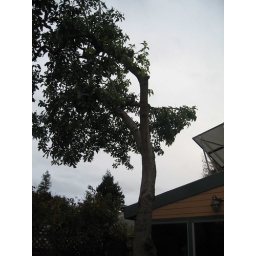
half the avocado tree was broken off by the falling pine branch--solar panels in background